Slieve Gullion

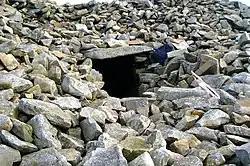
The entrance to the passage tomb

Slieve Gullion is a steep-sided mountain with a flat top and a height of . It is the eroded remains of a Paleocene volcanic complex. It is surrounded by a ring dike known as the Ring of Gullion, a designated Area of Outstanding Natural Beauty (AONB). Slieve Gullion has been shaped by glaciation and exhibits a classic 'crag and tail' glacial feature. The 'tail', made up of glacial deposits, points south, ending at Drumintee. The geological formation was the first ring dike to be mapped, although its significance was not understood until similar structures had been described from Scotland. The rocks of the area are complex and have featured in international geological debate since the 1950s. The site has attracted geologists from all over the world and featured in theories to explain the unusual rock relationships. Some of these theories have now become an accepted part of geological science.